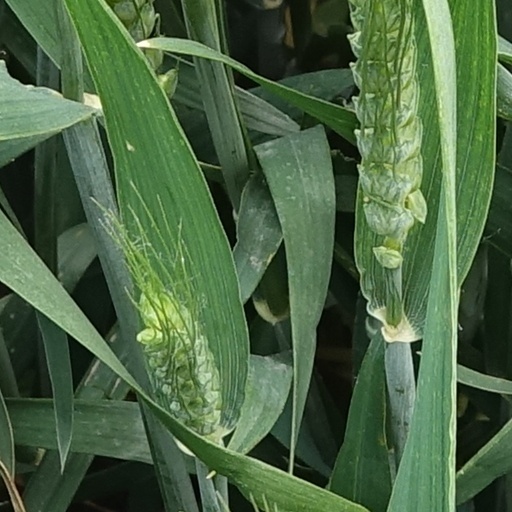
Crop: wheat